Medical College Admission Test

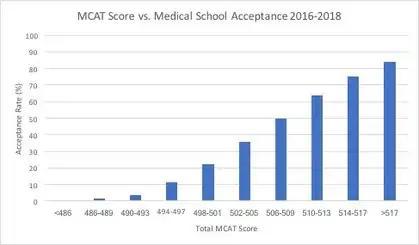
Medical school acceptance based on MCAT Scores, 2016–2018

The test consists of four sections, each scored from 118 to 132 with a median score of 125. The total MCAT score is a sum of the scores from each of the four sections, ranging from 472 to 528 with a median score of 500. Scores are released on a pre-determined date between 30 and 35 days after the exam date.